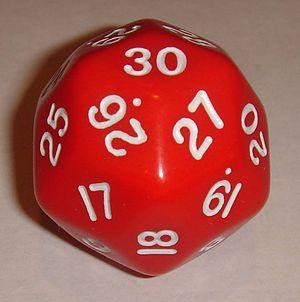
Un dé à trente faces ou d30 en abrégé est une variante de dé comportant trente faces.
Un dé est un objet, généralement de petite taille et de forme cubique, qui permet de tirer aléatoirement un nombre ou un symbole parmi plusieurs possibilités.